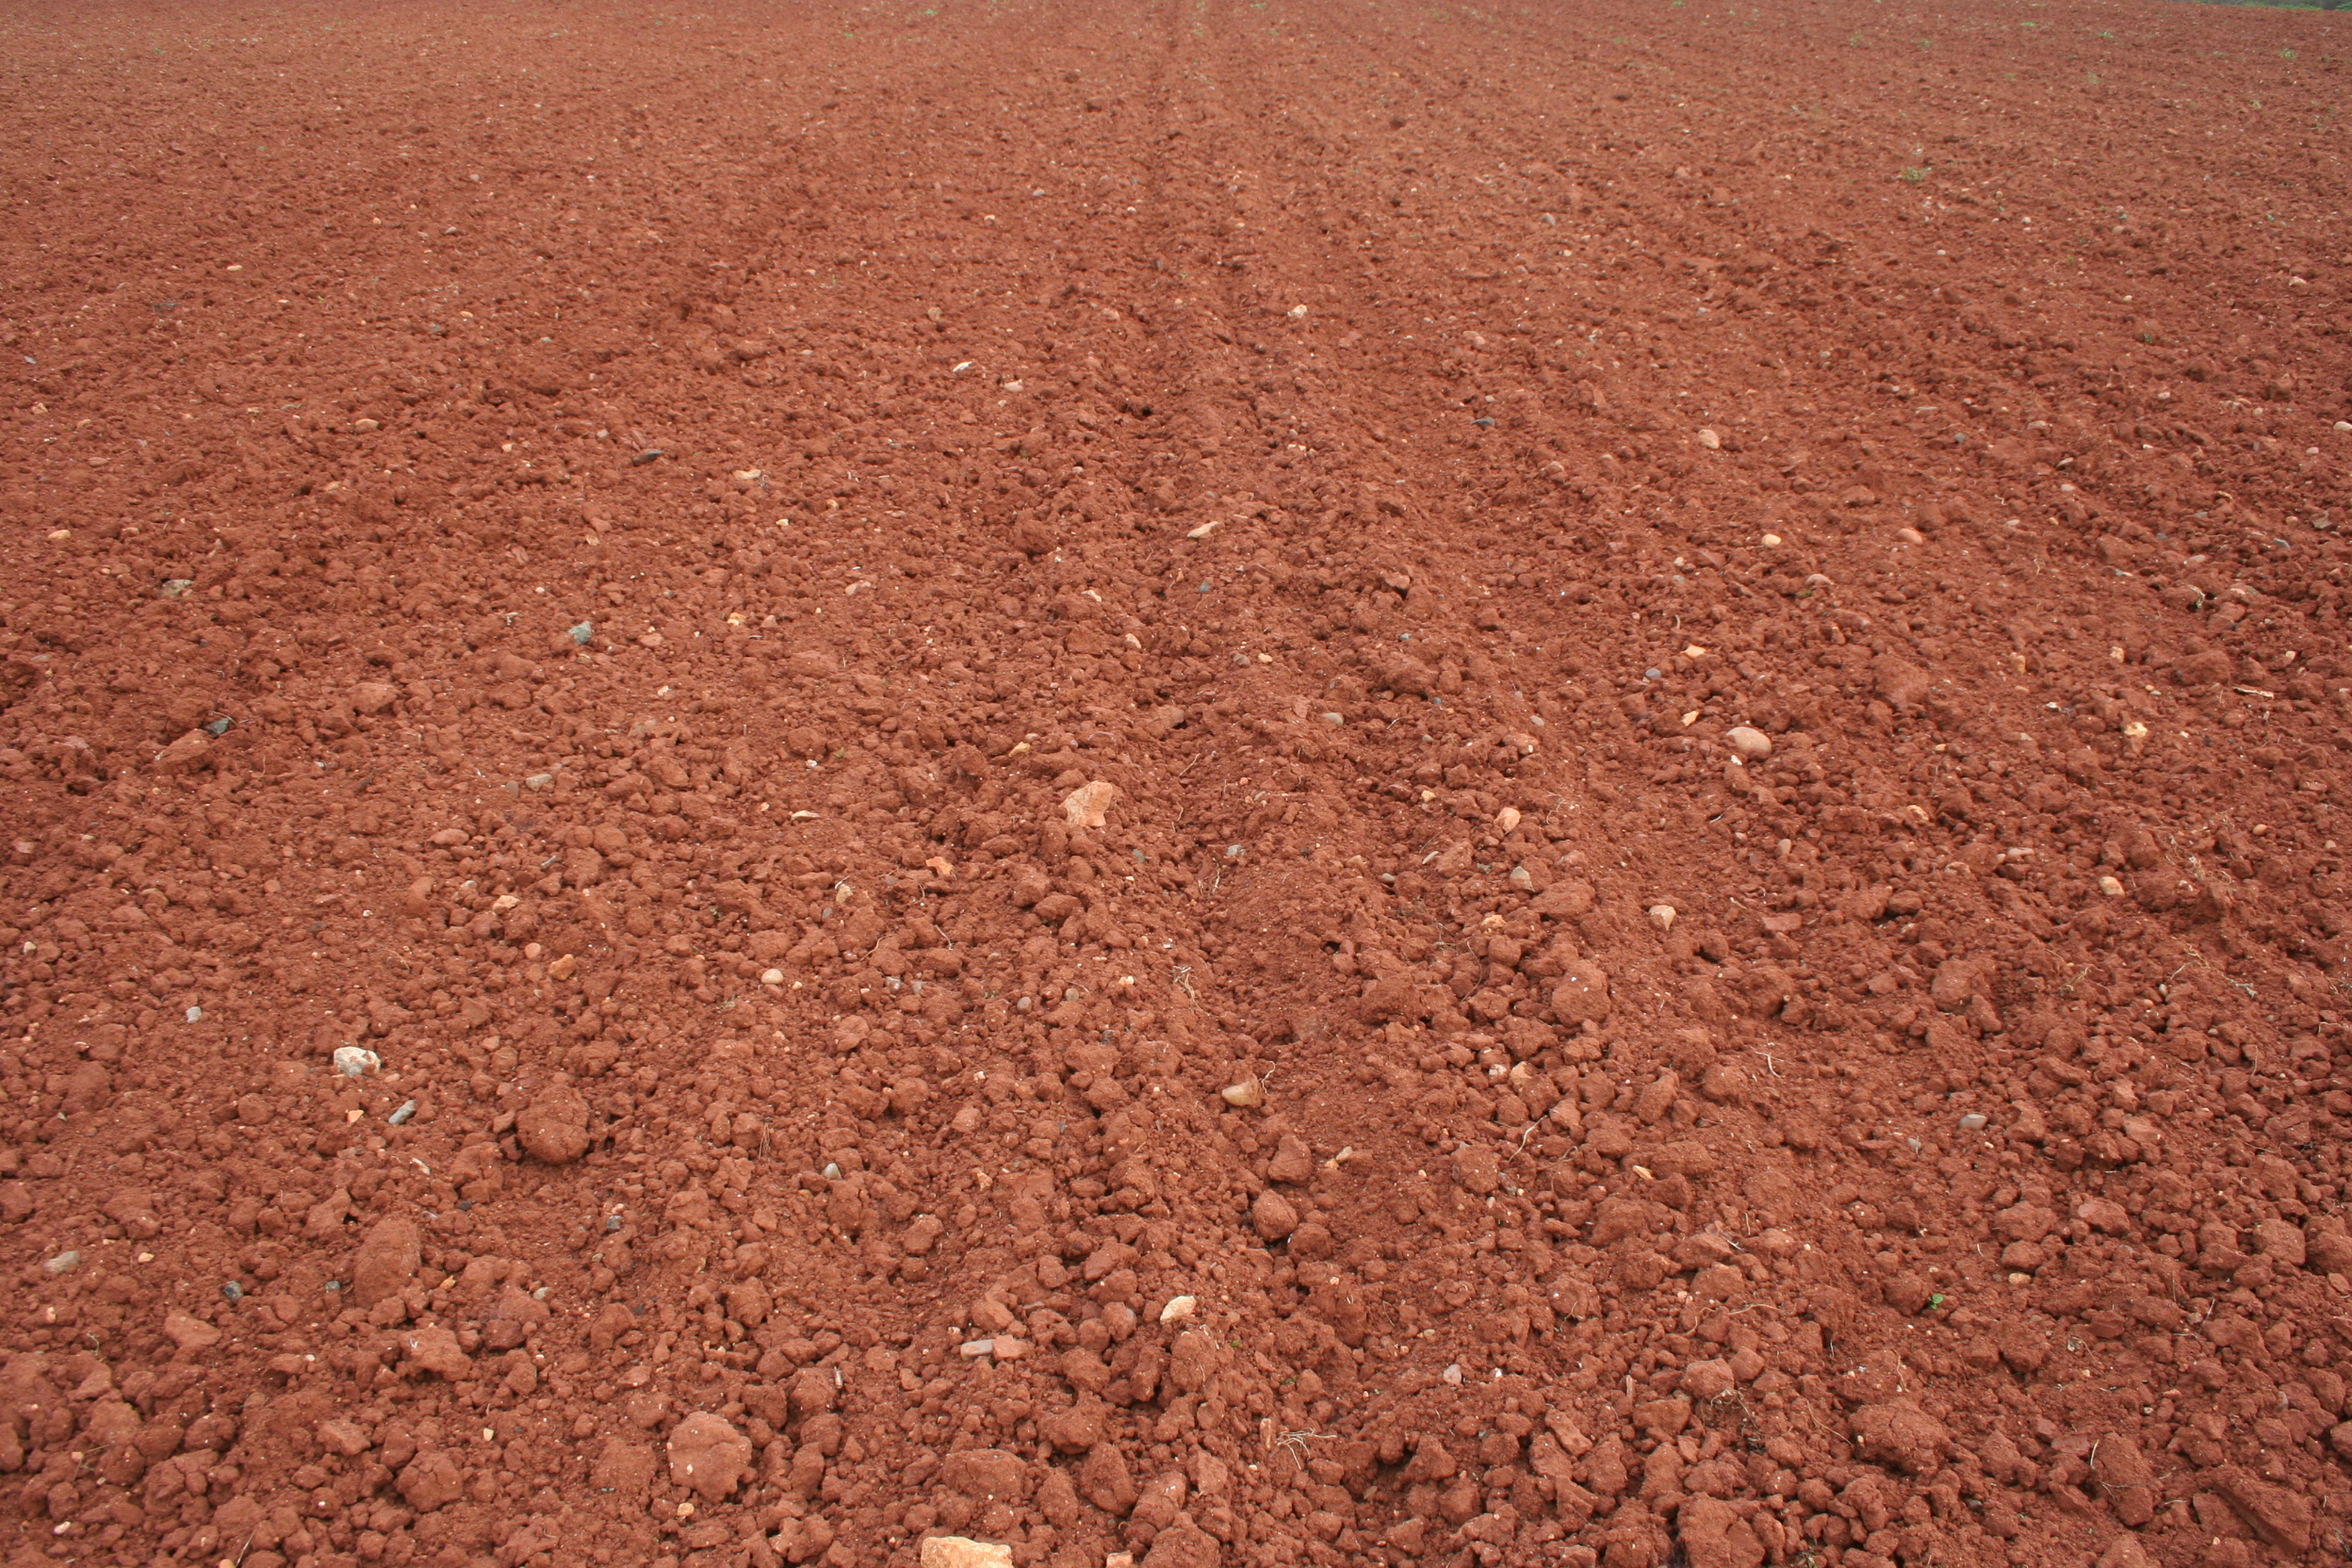
Soil type: Red soil